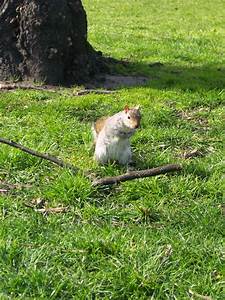
Label: squirrel